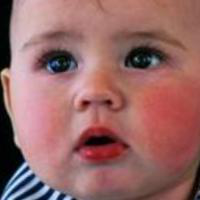
Age group: age 01-10